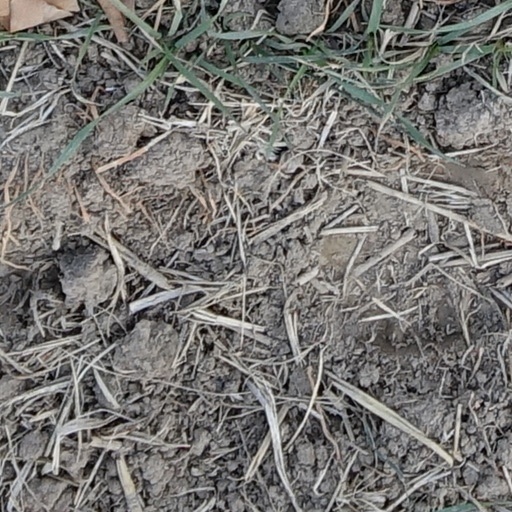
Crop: wheat